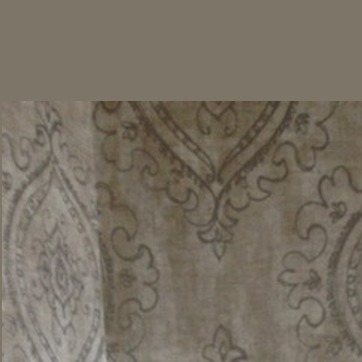
Material: wallpaper